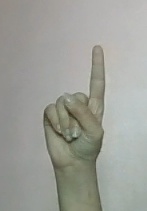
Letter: bb